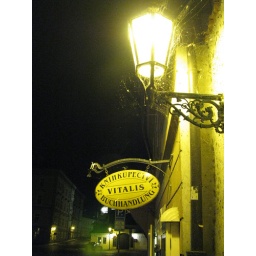
Knihkupectvi | Vitalis | Buchhandlung sign by street light, Prague